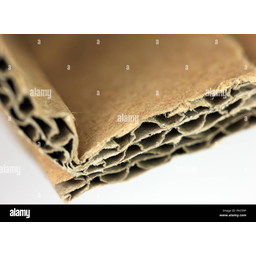
Label: cardboard